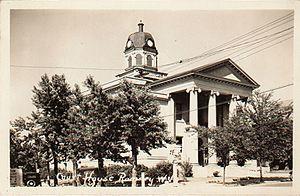
Le comté de Hampshire est un comté des États-Unis situé dans l’État de Virginie-Occidentale. En 2013, la population était de 23 445 habitants. Son siège est Romney, ville la plus ancienne de l’État. Le comté du Hampshire a été créé par l’Assemblée générale de la Virginie le 13 décembre 1753 à partir des comtés de Frederick et d'Augusta. C’est le comté le plus ancien de Virginie-Occidentale. Il tient son nom du Hampshire, en Angleterre.